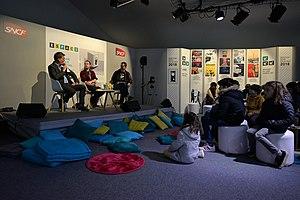
Rencontre avec Max de Radiguès, Espace Polar SNCF, Festival d'Angoulême 2018.
Le 45ᵉ festival international de la bande dessinée d'Angoulême s'est tenu du 25 janvier au 28 janvier 2018.
Max de Radiguès est un auteur belge de bande dessinée.